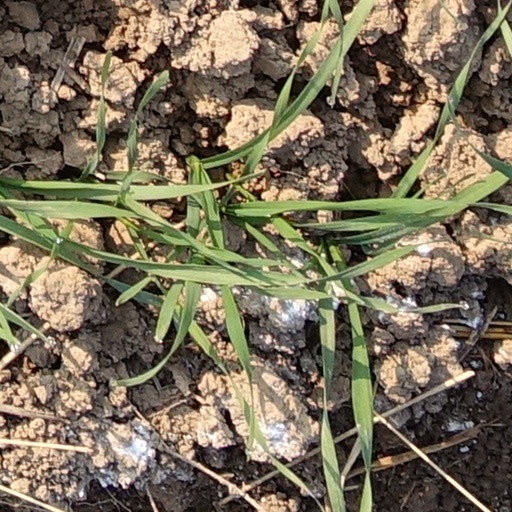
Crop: wheat